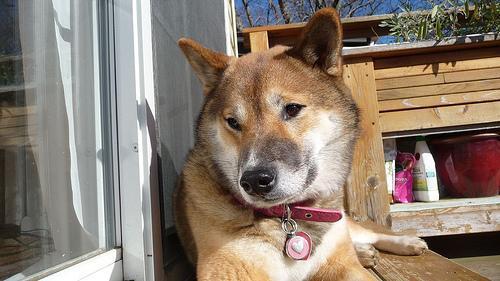
shiba inu